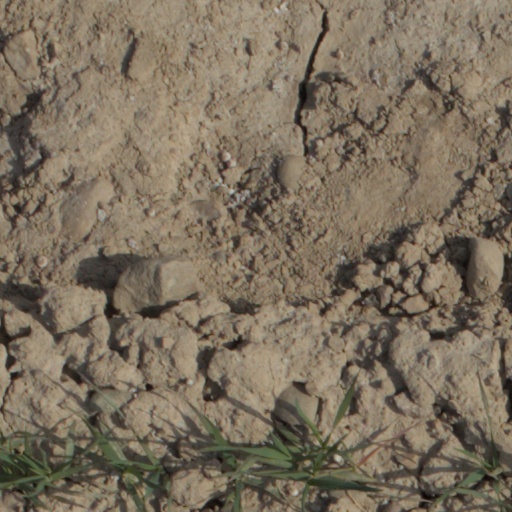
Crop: wheat